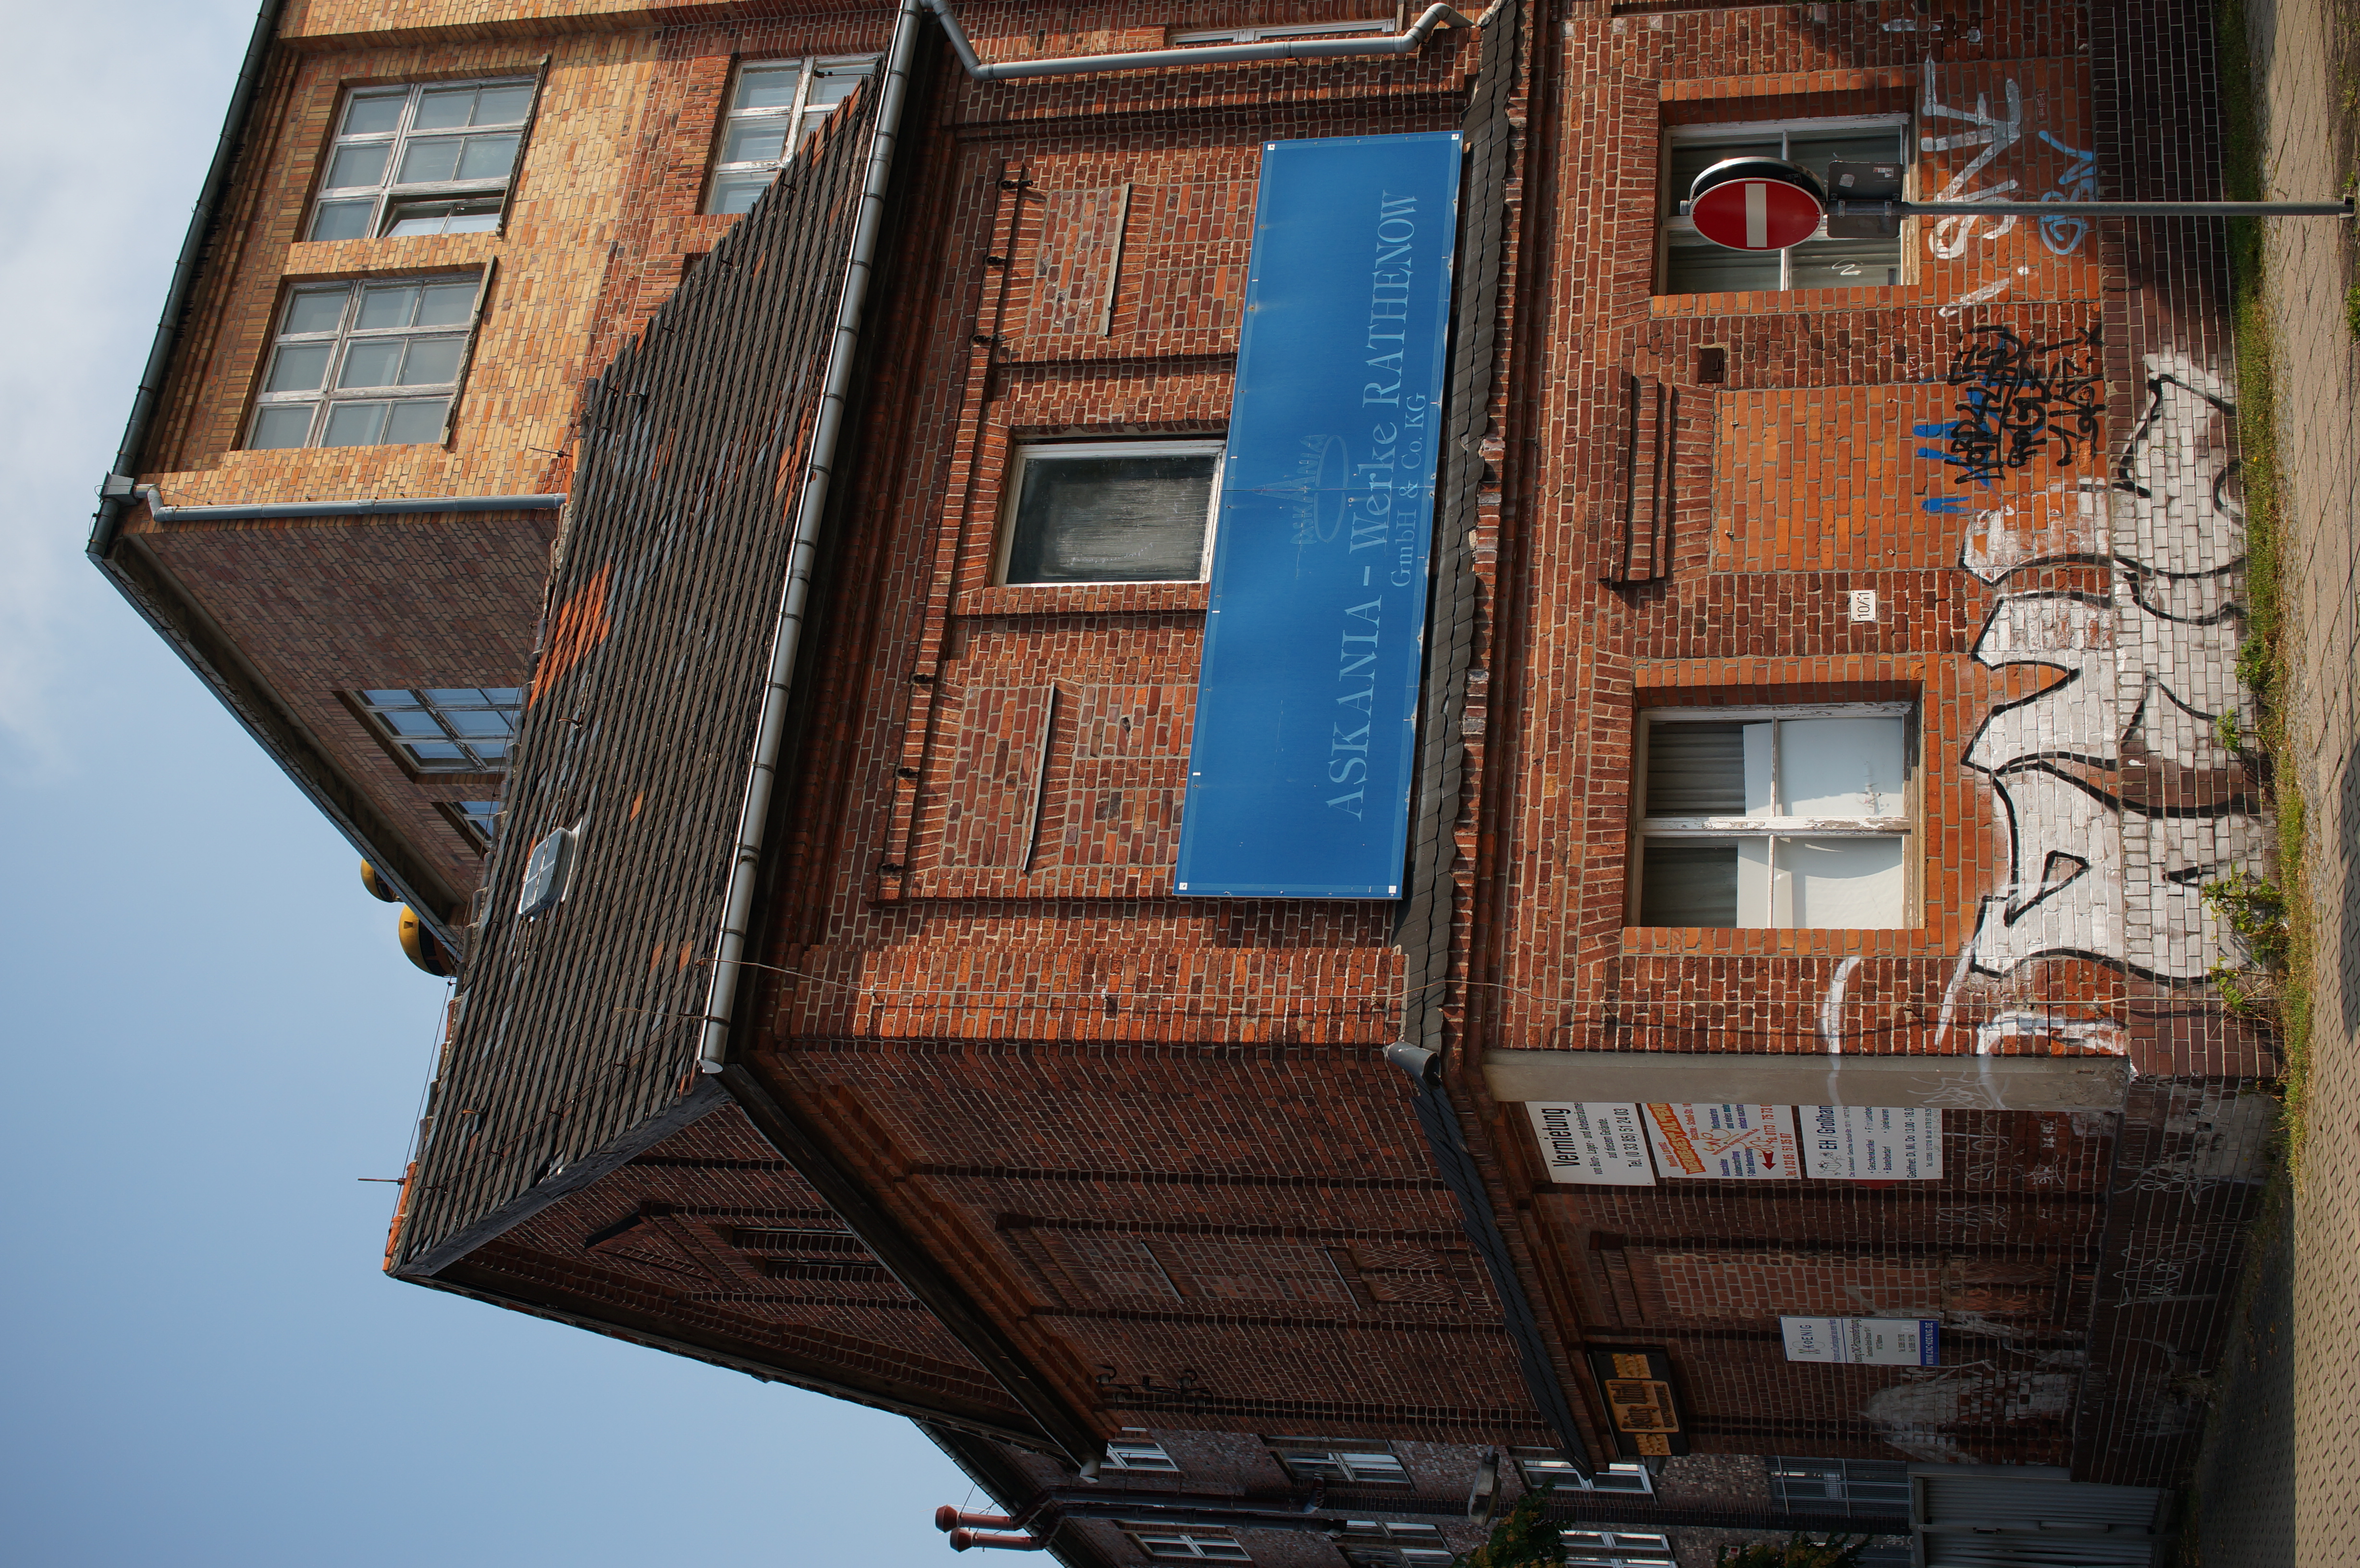
architecture, wood, house, window, roof, home, facade, 2014, germany, deutschland, sony, sigma, nex, nex6, brandenburg, lenstagged, steffenzahn, 30mm, sigma30mm28exdn, sigma30mmf28, sigma30mmf28dn, sigma30mm